Cyprinidae

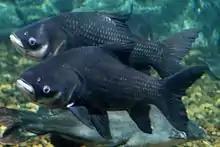
Giant barbs ("Catlocarpio siamensis") are the largest members of this family.

Cyprinids are native to North America, Africa, and Eurasia. The largest known cyprinid is the giant barb ("Catlocarpio siamensis"), which may grow up to in length and in weight. Other very large species that can surpass are the golden mahseer ("Tor putitora") and mangar ("Luciobarbus esocinus").